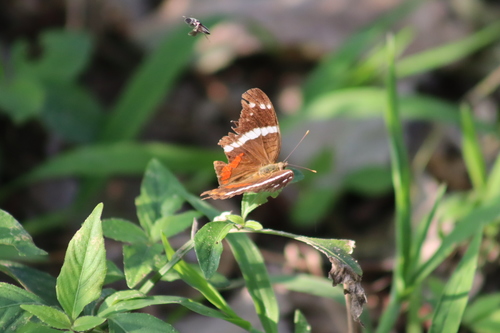
Scientific name: Anartia fatima
Common name: Banded peacock
Family: Nymphalidae
Order: Lepidoptera
Pollinator type: Primary pollinator
Habitat: Open areas and gardens
Geographic range: South America
Conservation status: Least Concern